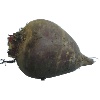
Label: beetroot